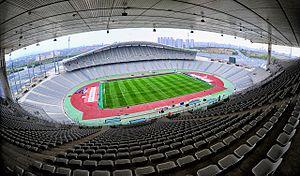
Le stade olympique Atatürk est un stade omnisports de 75 145 places construit à Istanbul pour la candidature de la ville à l'organisation des jeux Olympiques de 2008. En raison de l'échec de cette candidature, cet ensemble sportif qui prévoyait de regrouper d'autres équipements sportifs, reste inachevé. Le stade est toutefois pleinement opérationnel.